Question: What is happening in the scene?
Tambaya: Me yake faruwa a gurin?
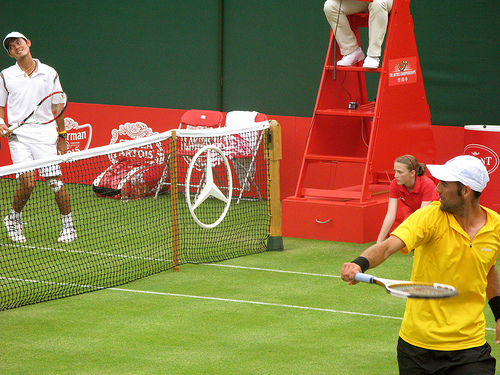
Answer: A tennis game.
Amsa: Wasan tanis.